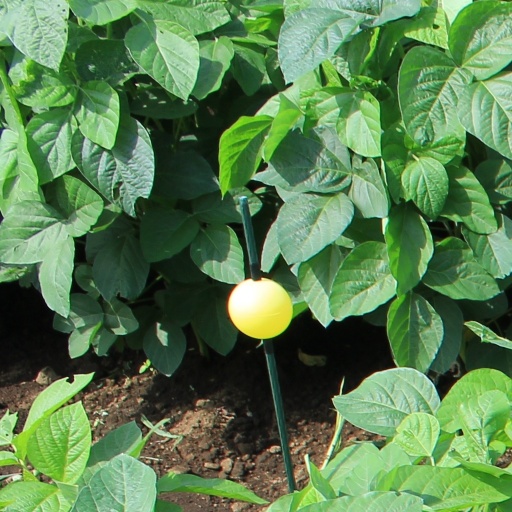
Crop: soybean